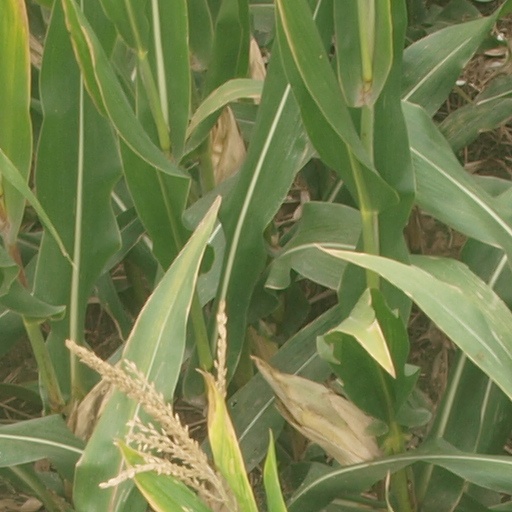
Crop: maize; corn